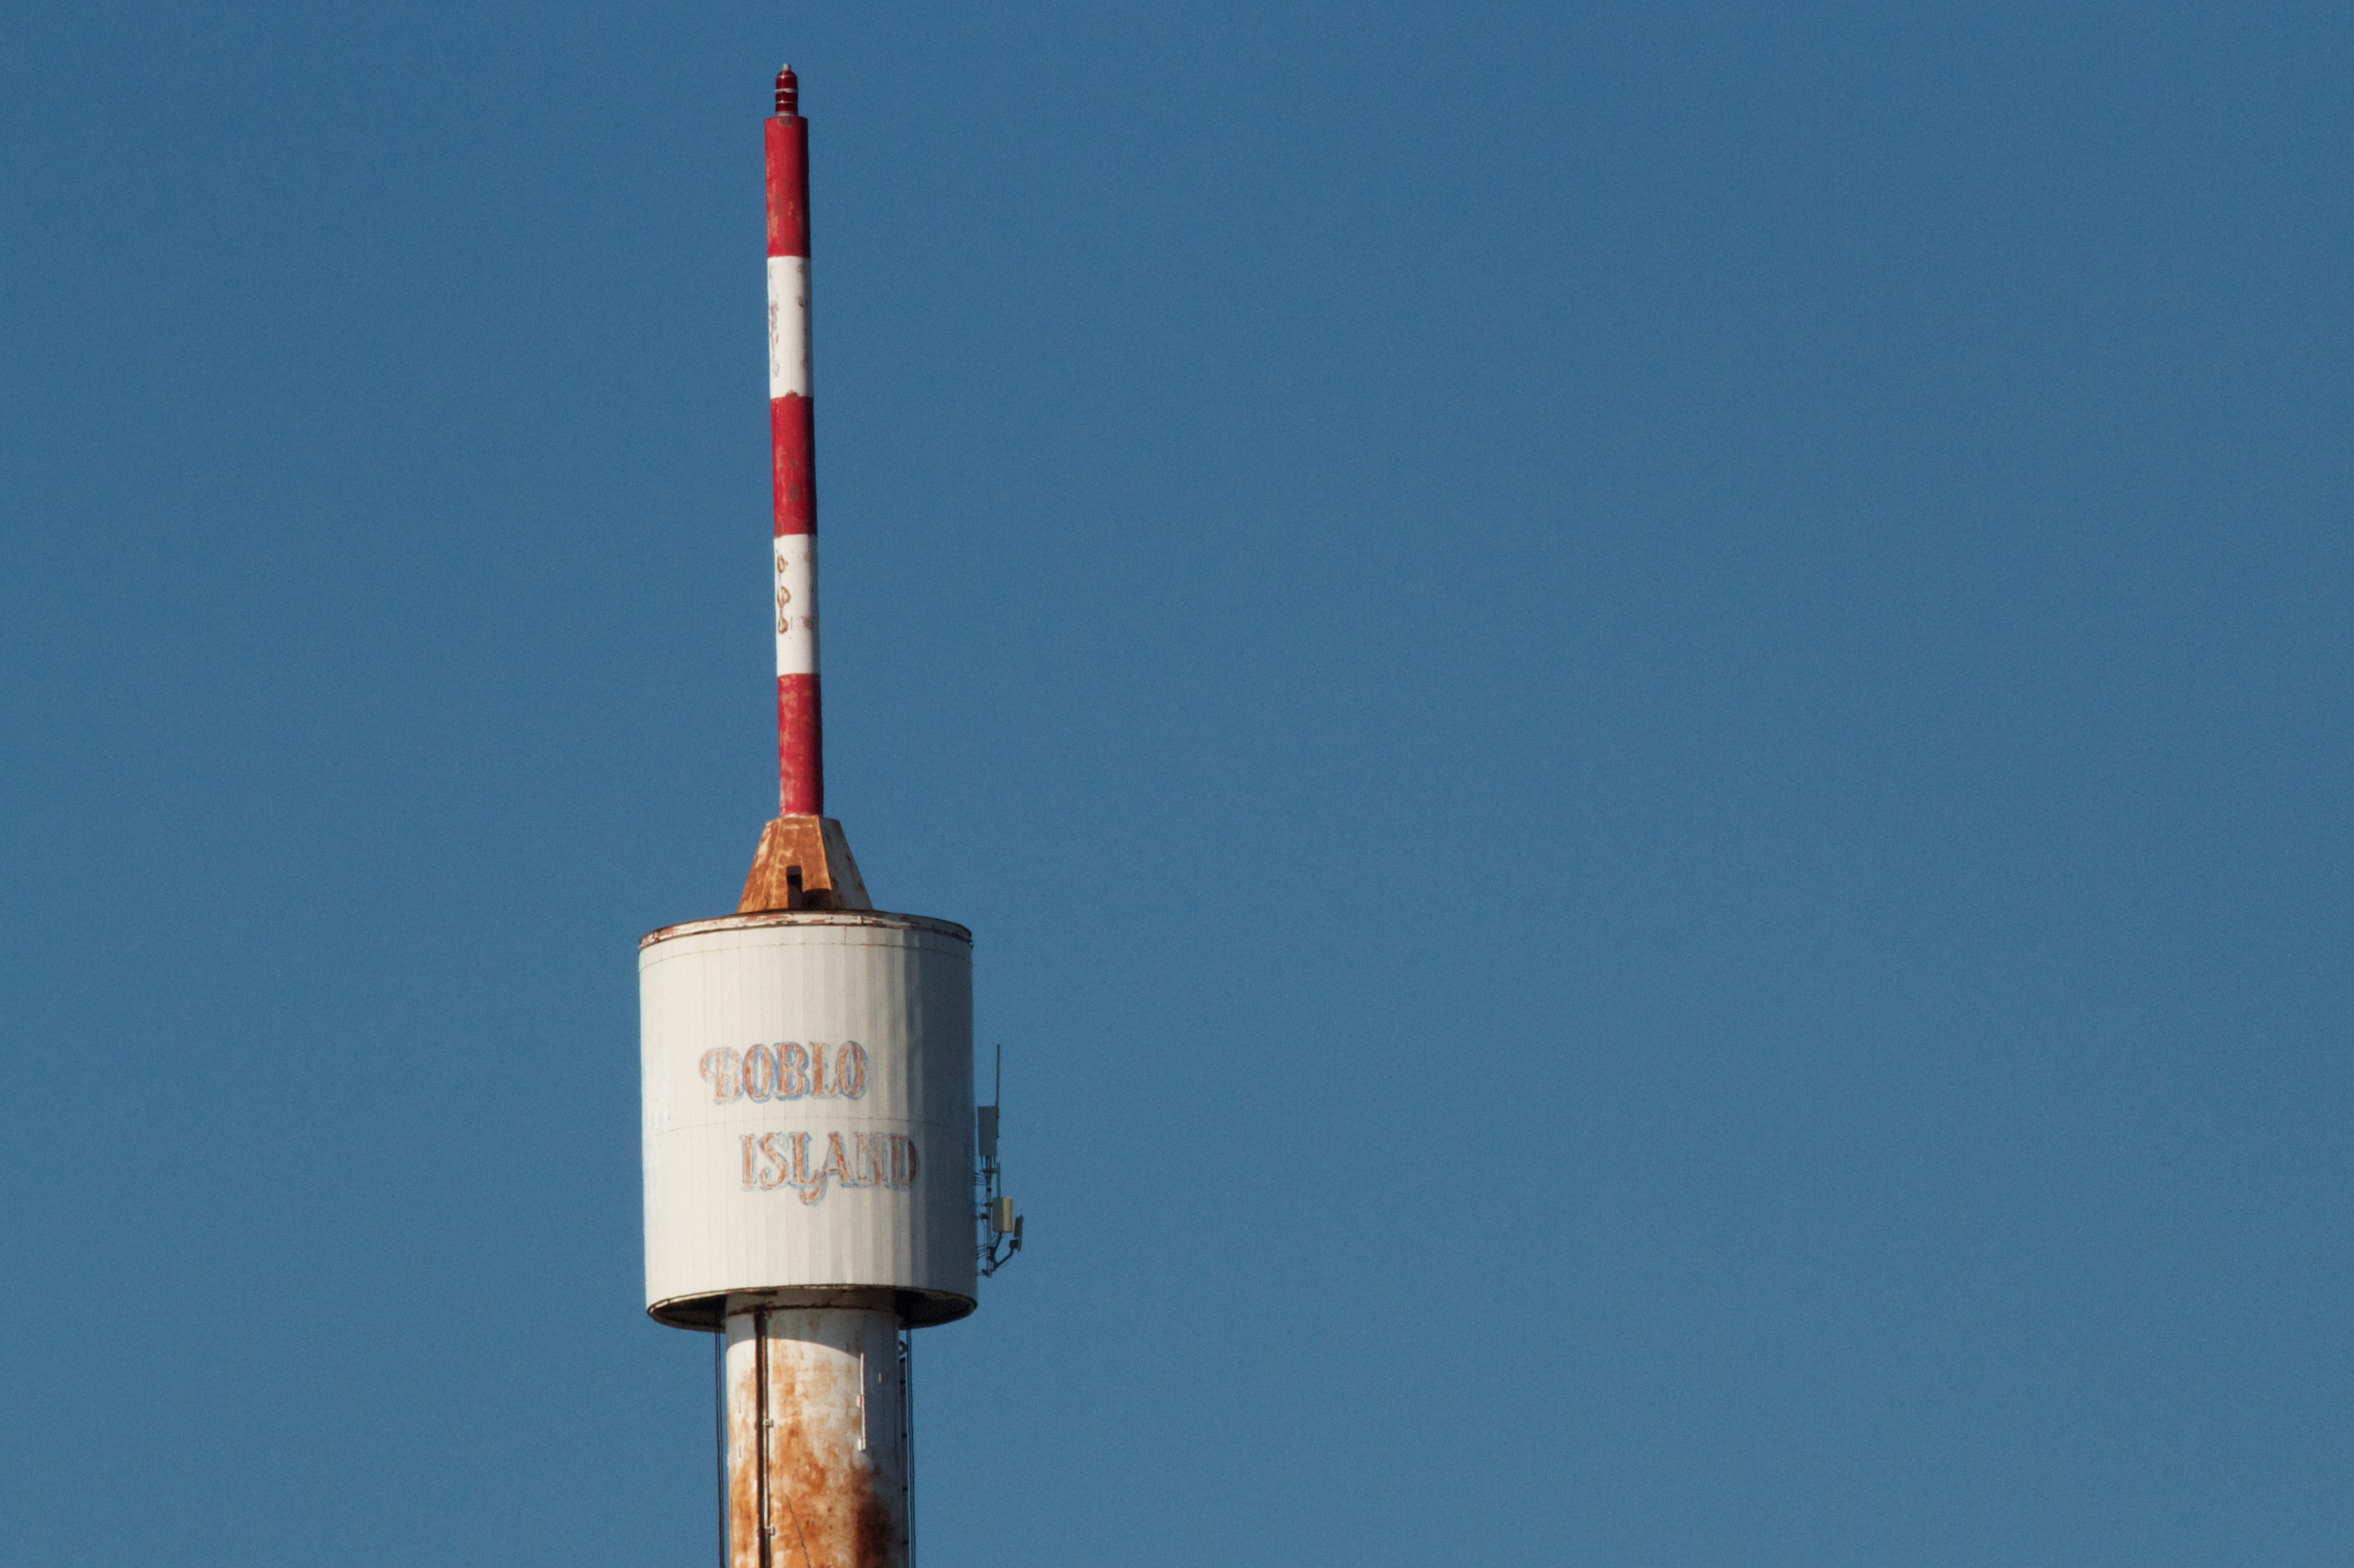
wind, vehicle, tower, mast, lighting, rocket, spacecraft